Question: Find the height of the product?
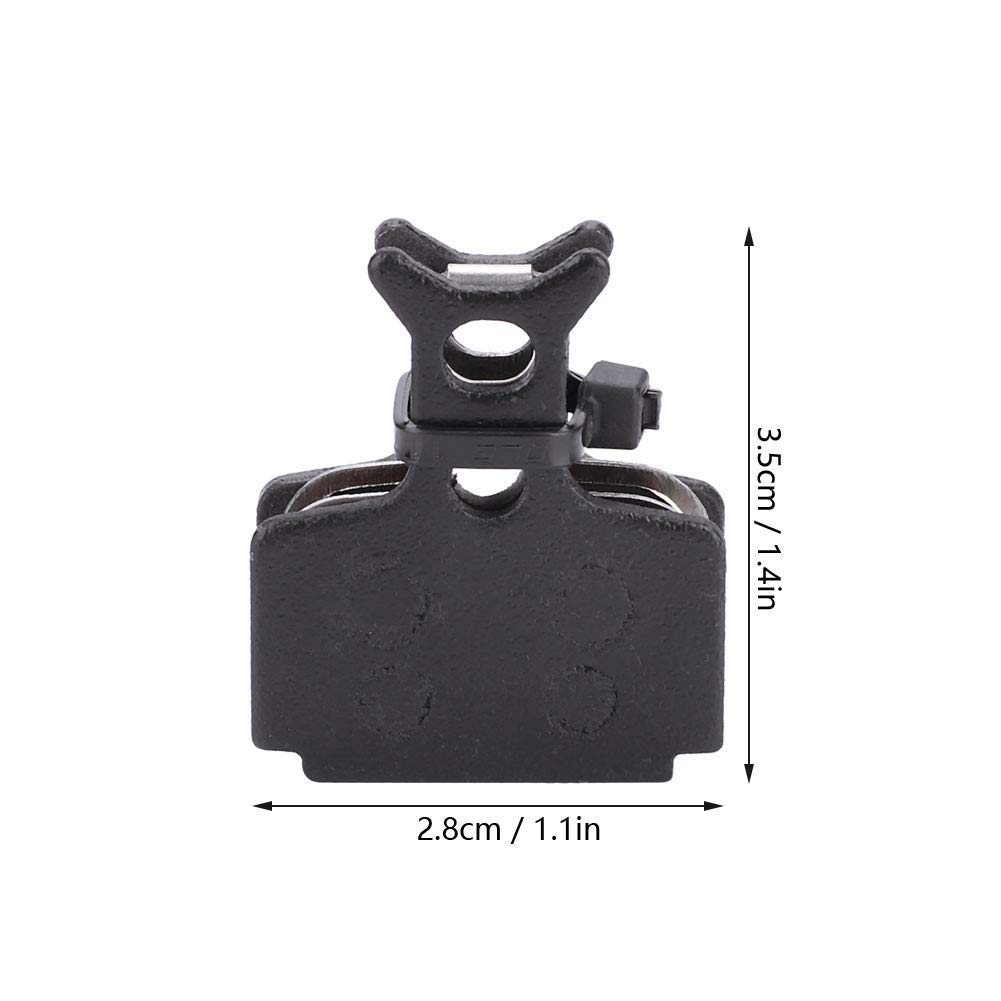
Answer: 3.5 centimetre